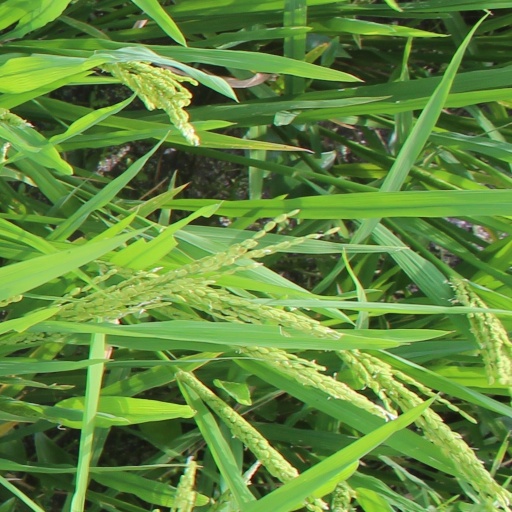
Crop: rice